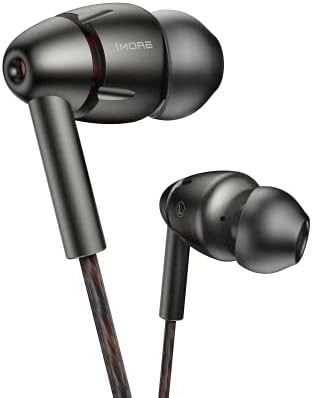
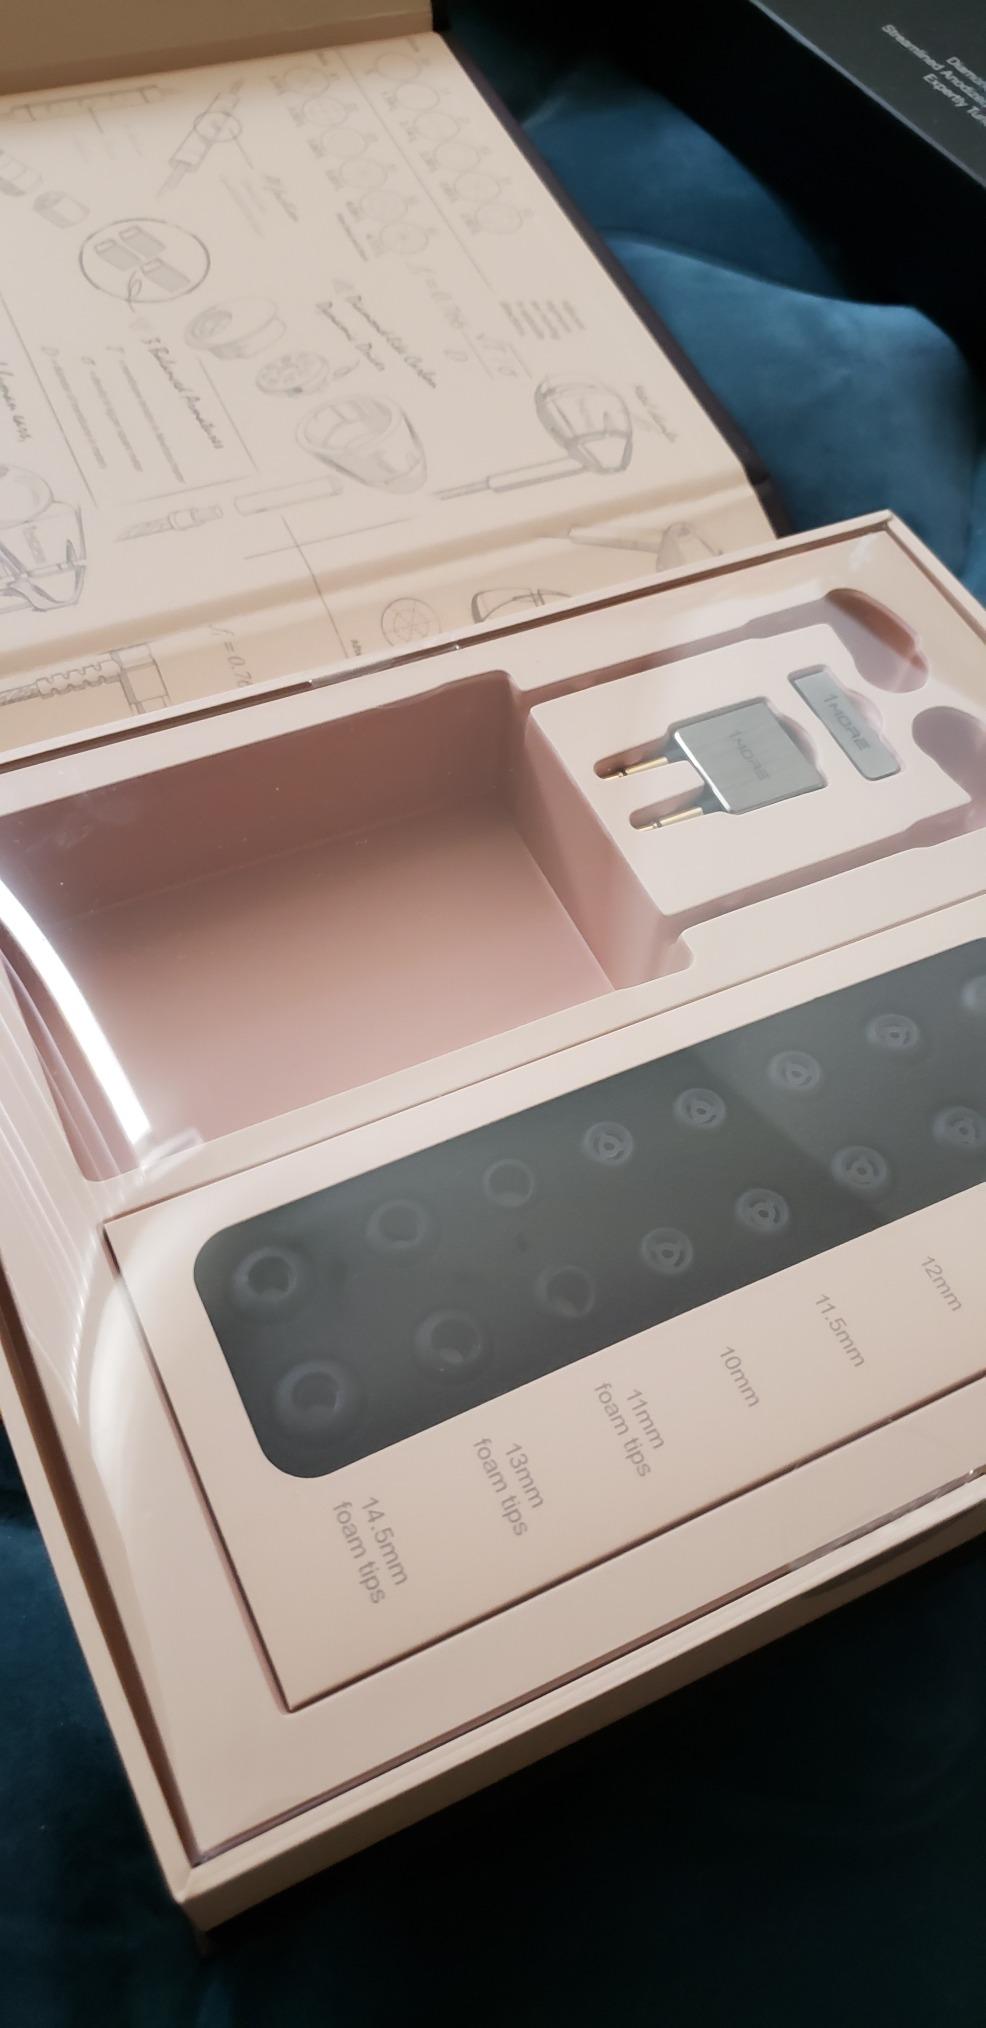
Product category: headphones
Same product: yes